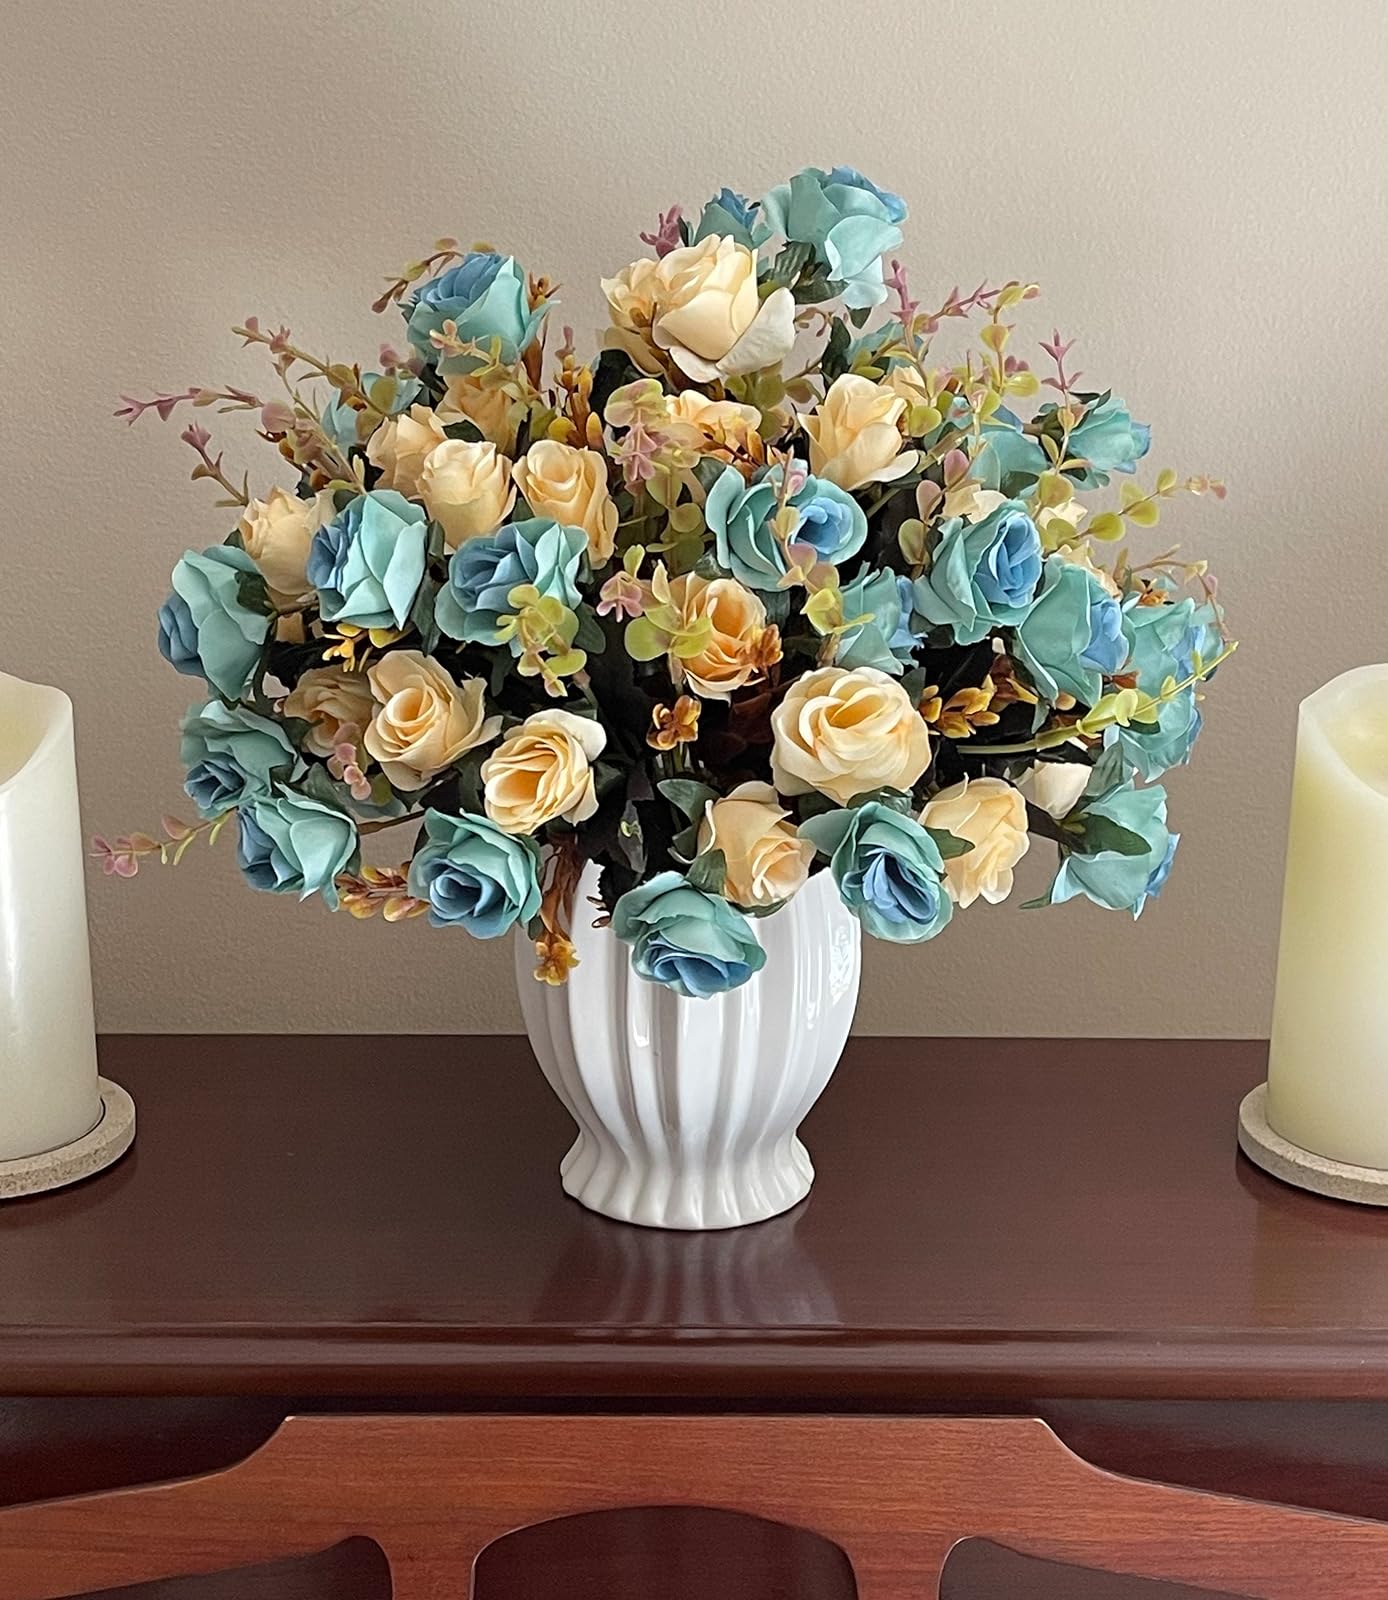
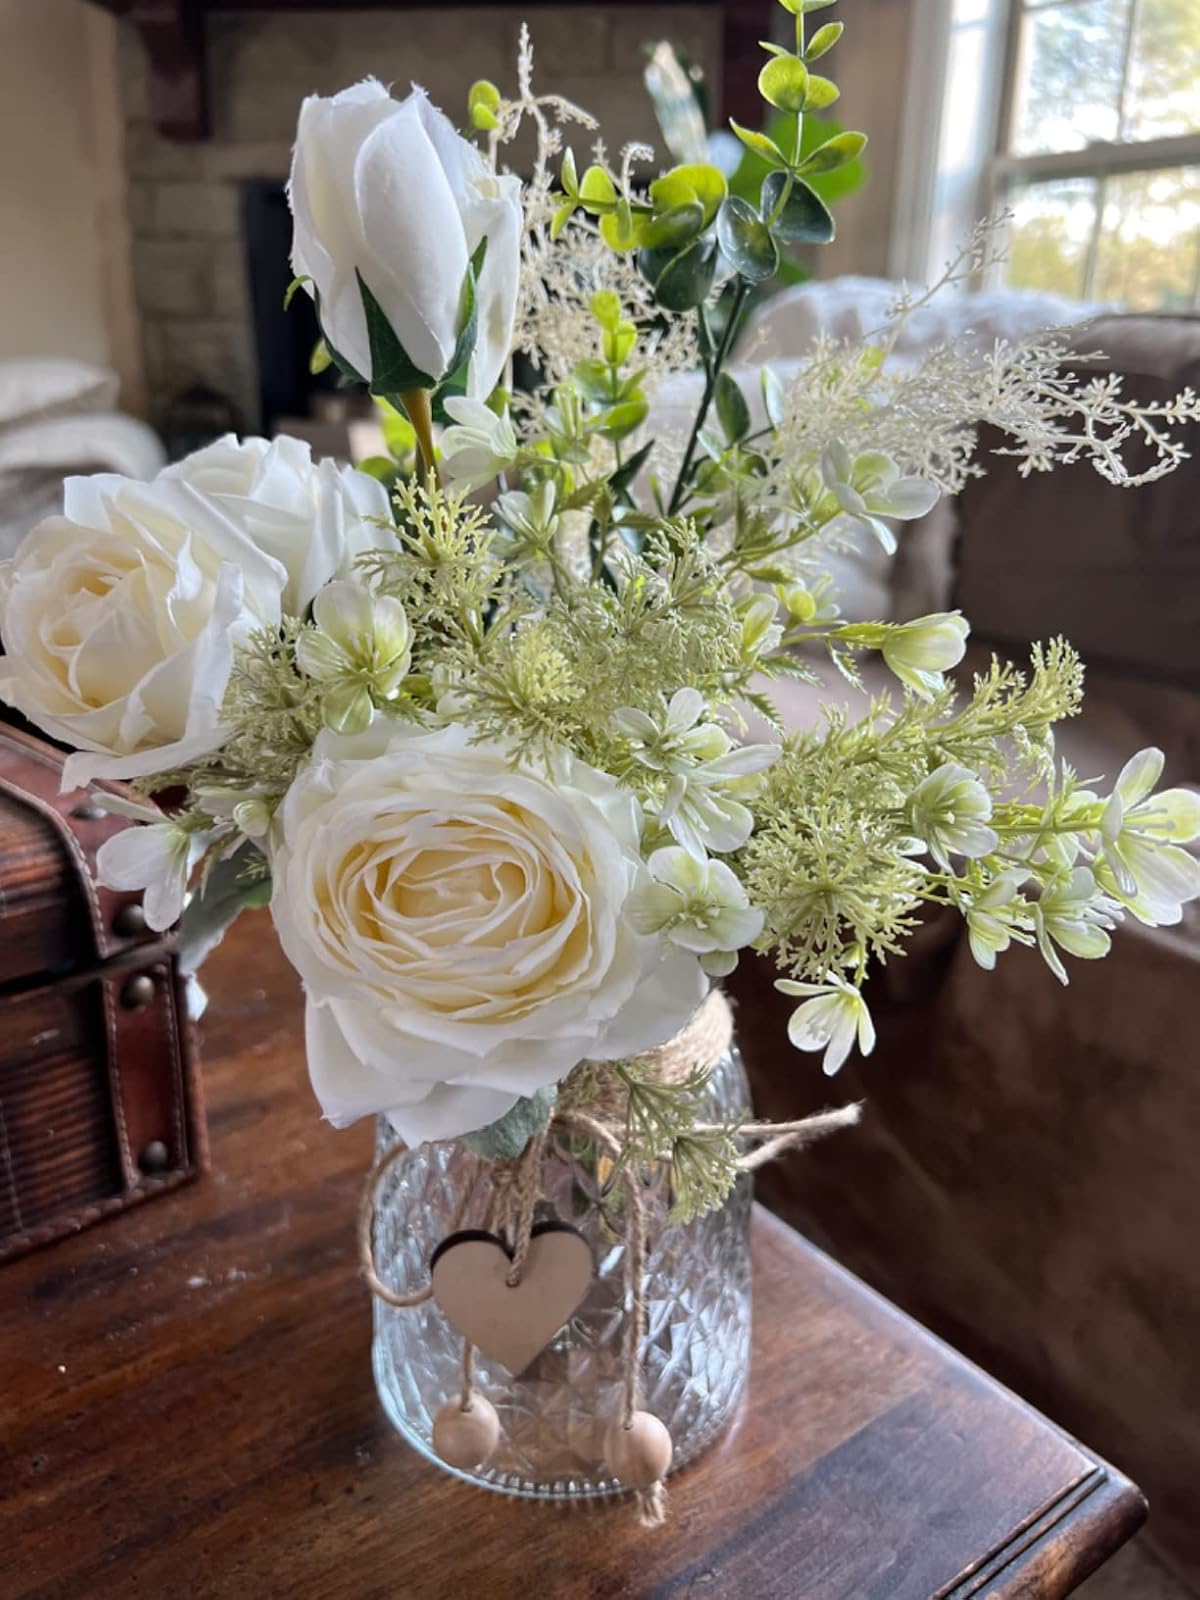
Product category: vase
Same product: no